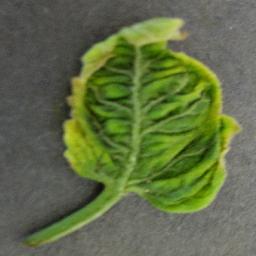
Label: Tomato___Tomato_Yellow_Leaf_Curl_Virus